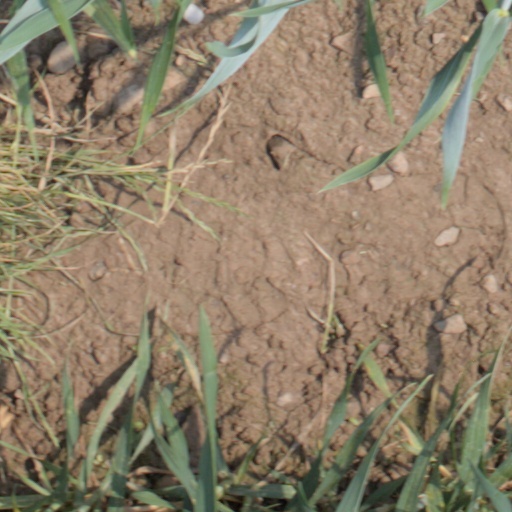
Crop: wheat